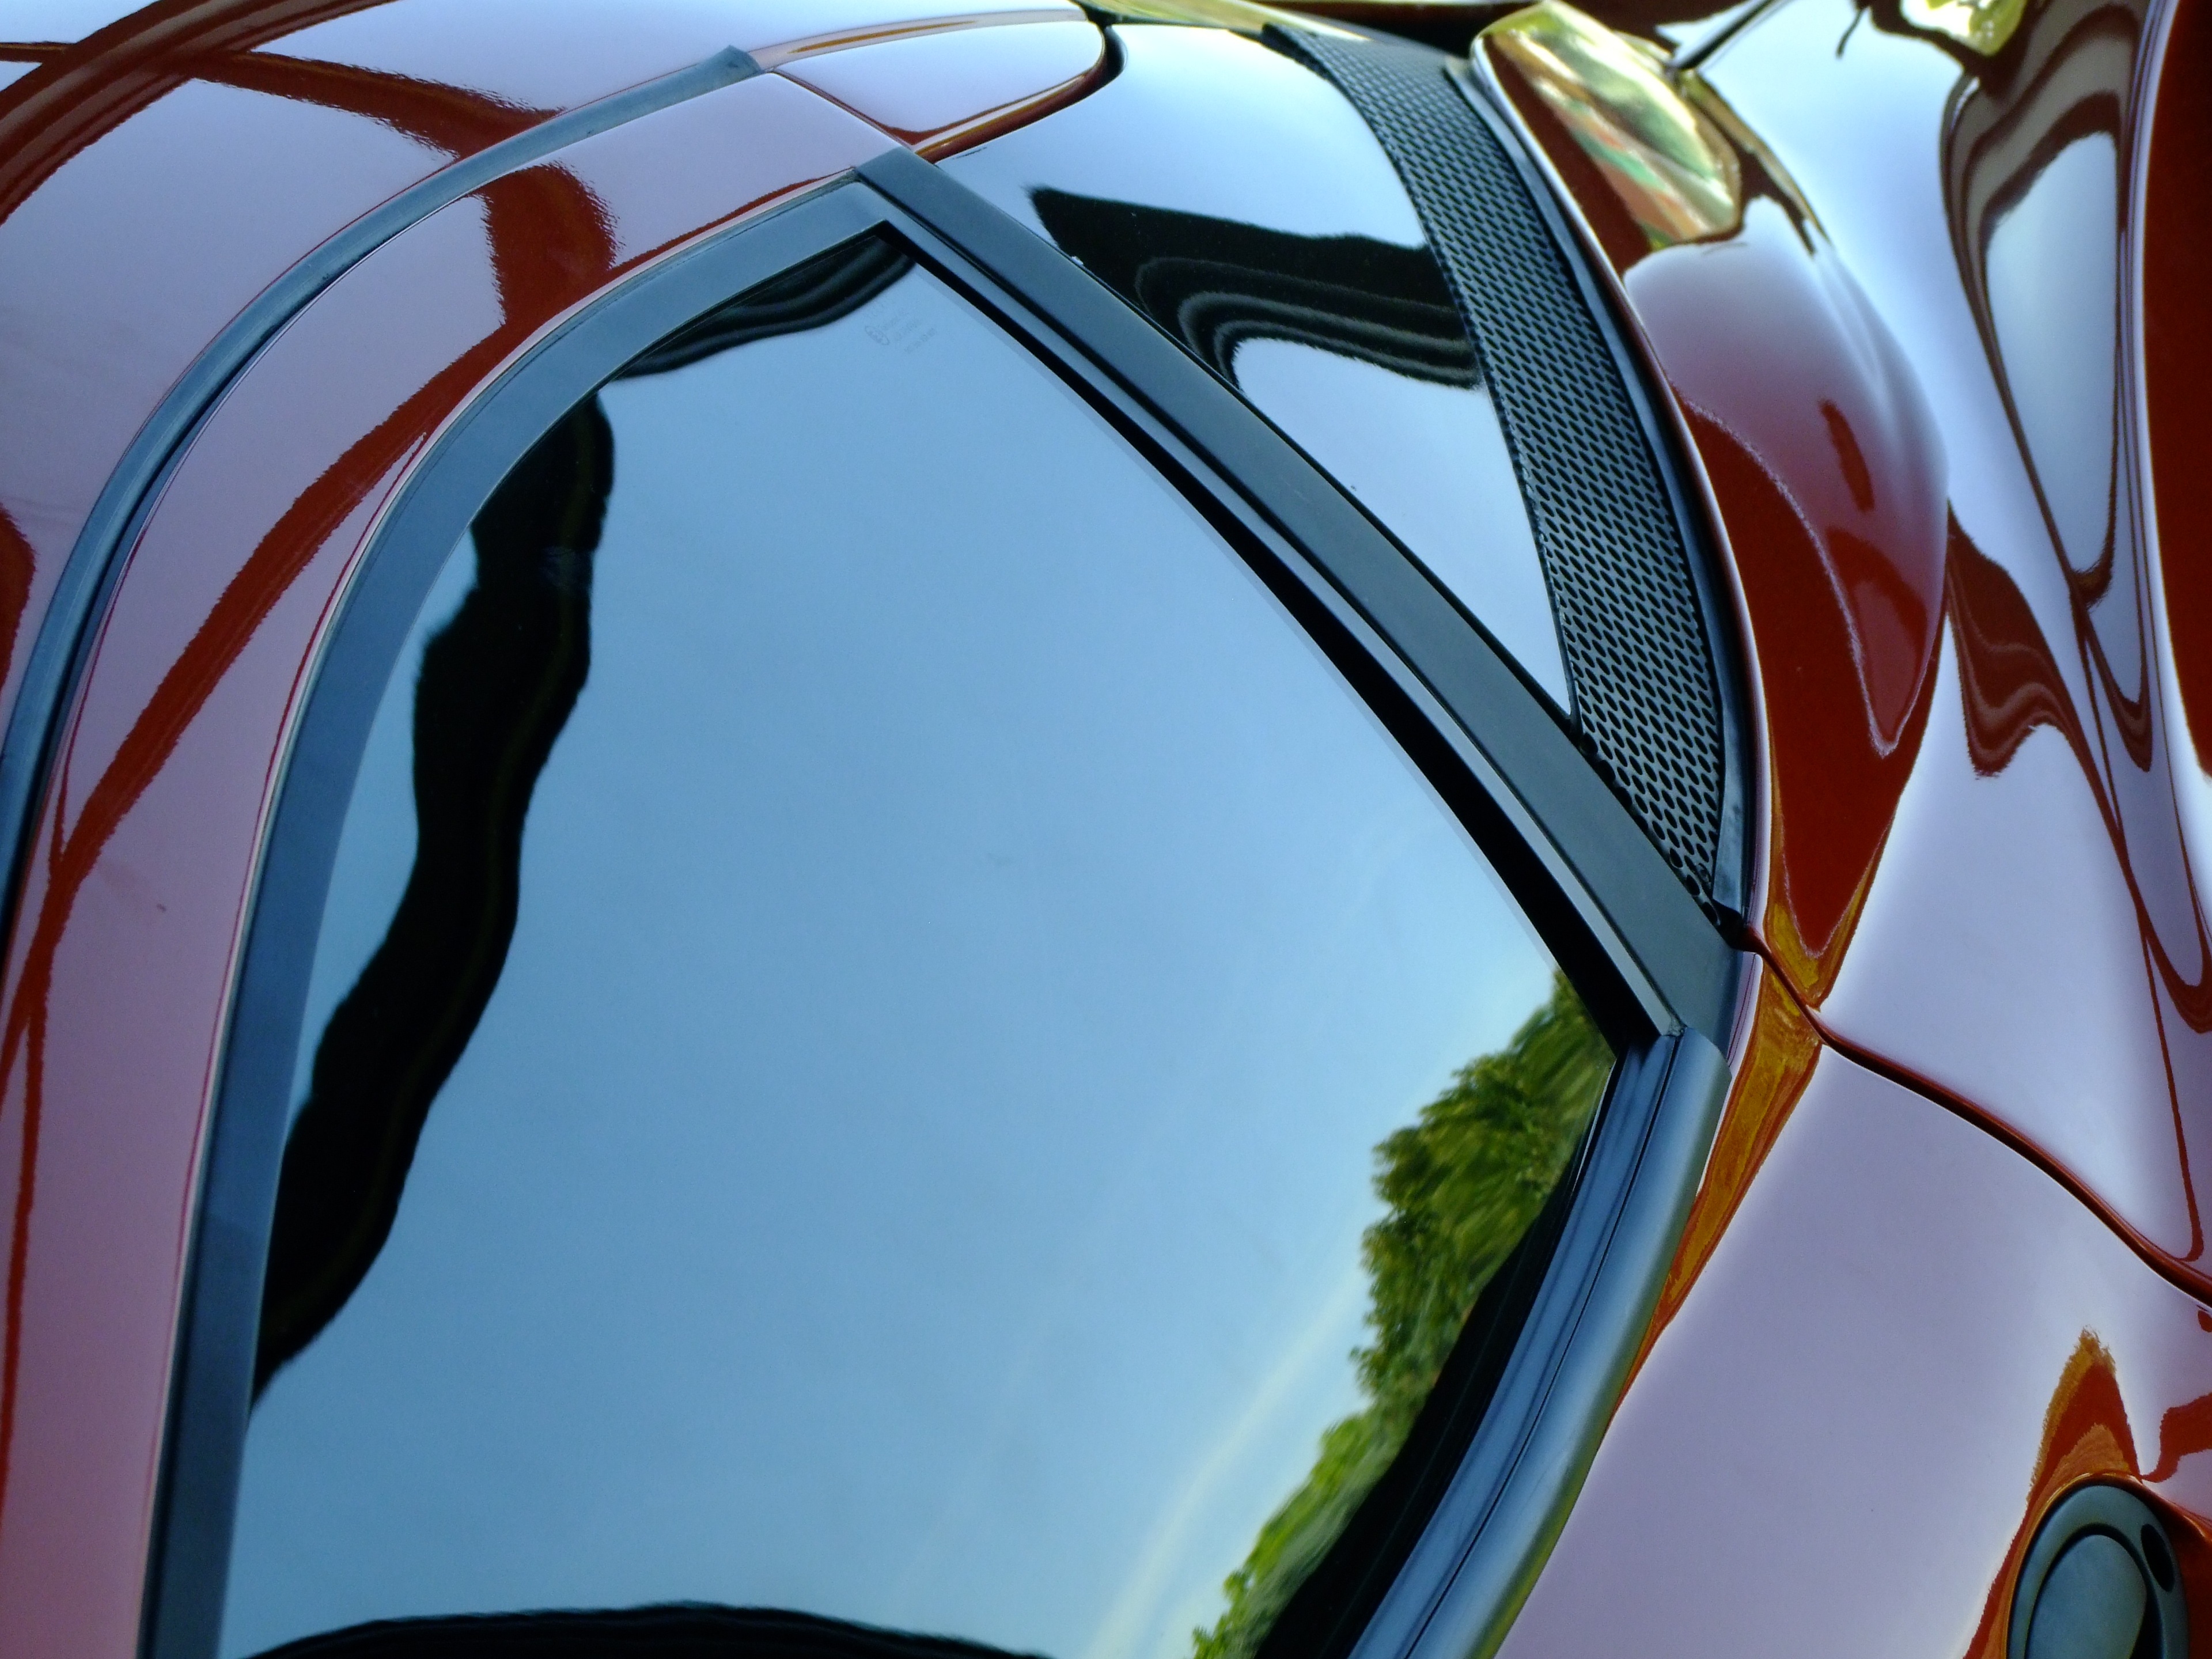
car, wheel, window, glass, driving, reflection, vehicle, color, windshield, italy, auto, blue, sports car, design, dynamic, stylish, super sports car, automotive exterior, automotive design